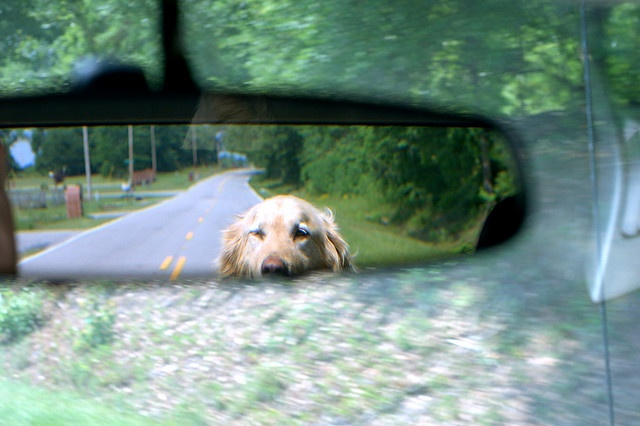
A dog and the road reflected in the rear view mirror of a vehicle.
A rearview mirror reflecting a dog in a car.
A brown dog sitting in the flatbed of a truck.
A dog as seen in a rear view mirror of a vehicle.
REFLECTION OF A DOG IN THE REAR VIEW MIRROR